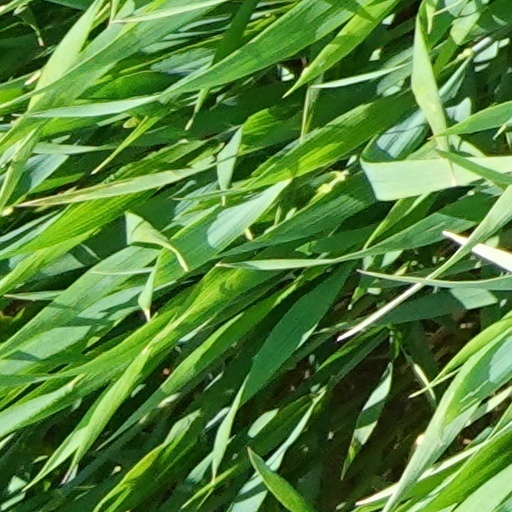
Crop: wheat